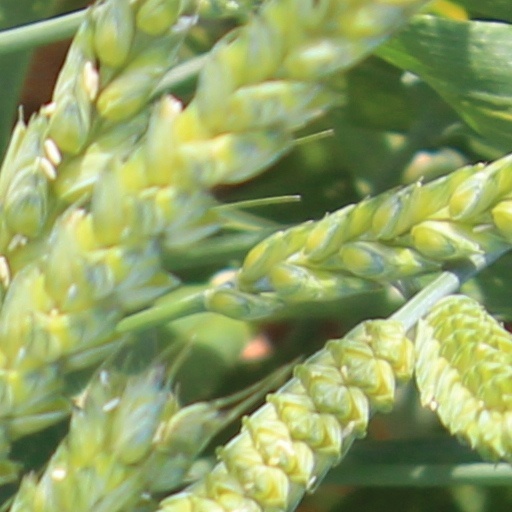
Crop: wheat